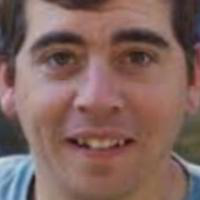
Age group: age 31-40